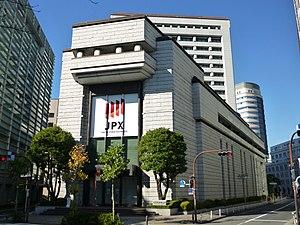
La bourse de Tokyo, devenue Japan Exchange Group, aussi appelée Kabuto-Cho, est le marché officiel des actions au Japon. 2 410 sociétés y sont cotées, ce qui en fait la deuxième place boursière au monde, après le New York Stock Exchange.
Nihonbashi est un quartier d'affaires de l'arrondissement Chūō de Tōkyō. C'est aussi le nom d'un célèbre pont qui s'y trouve.